Dimitar of Kratovo

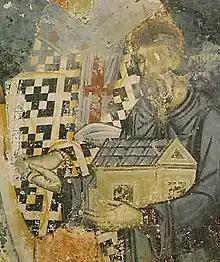

Dimitar of Kratovo was a 15th-century Slavic writer and lexicographer, and one of the most important members of the during the Ottoman Empire.